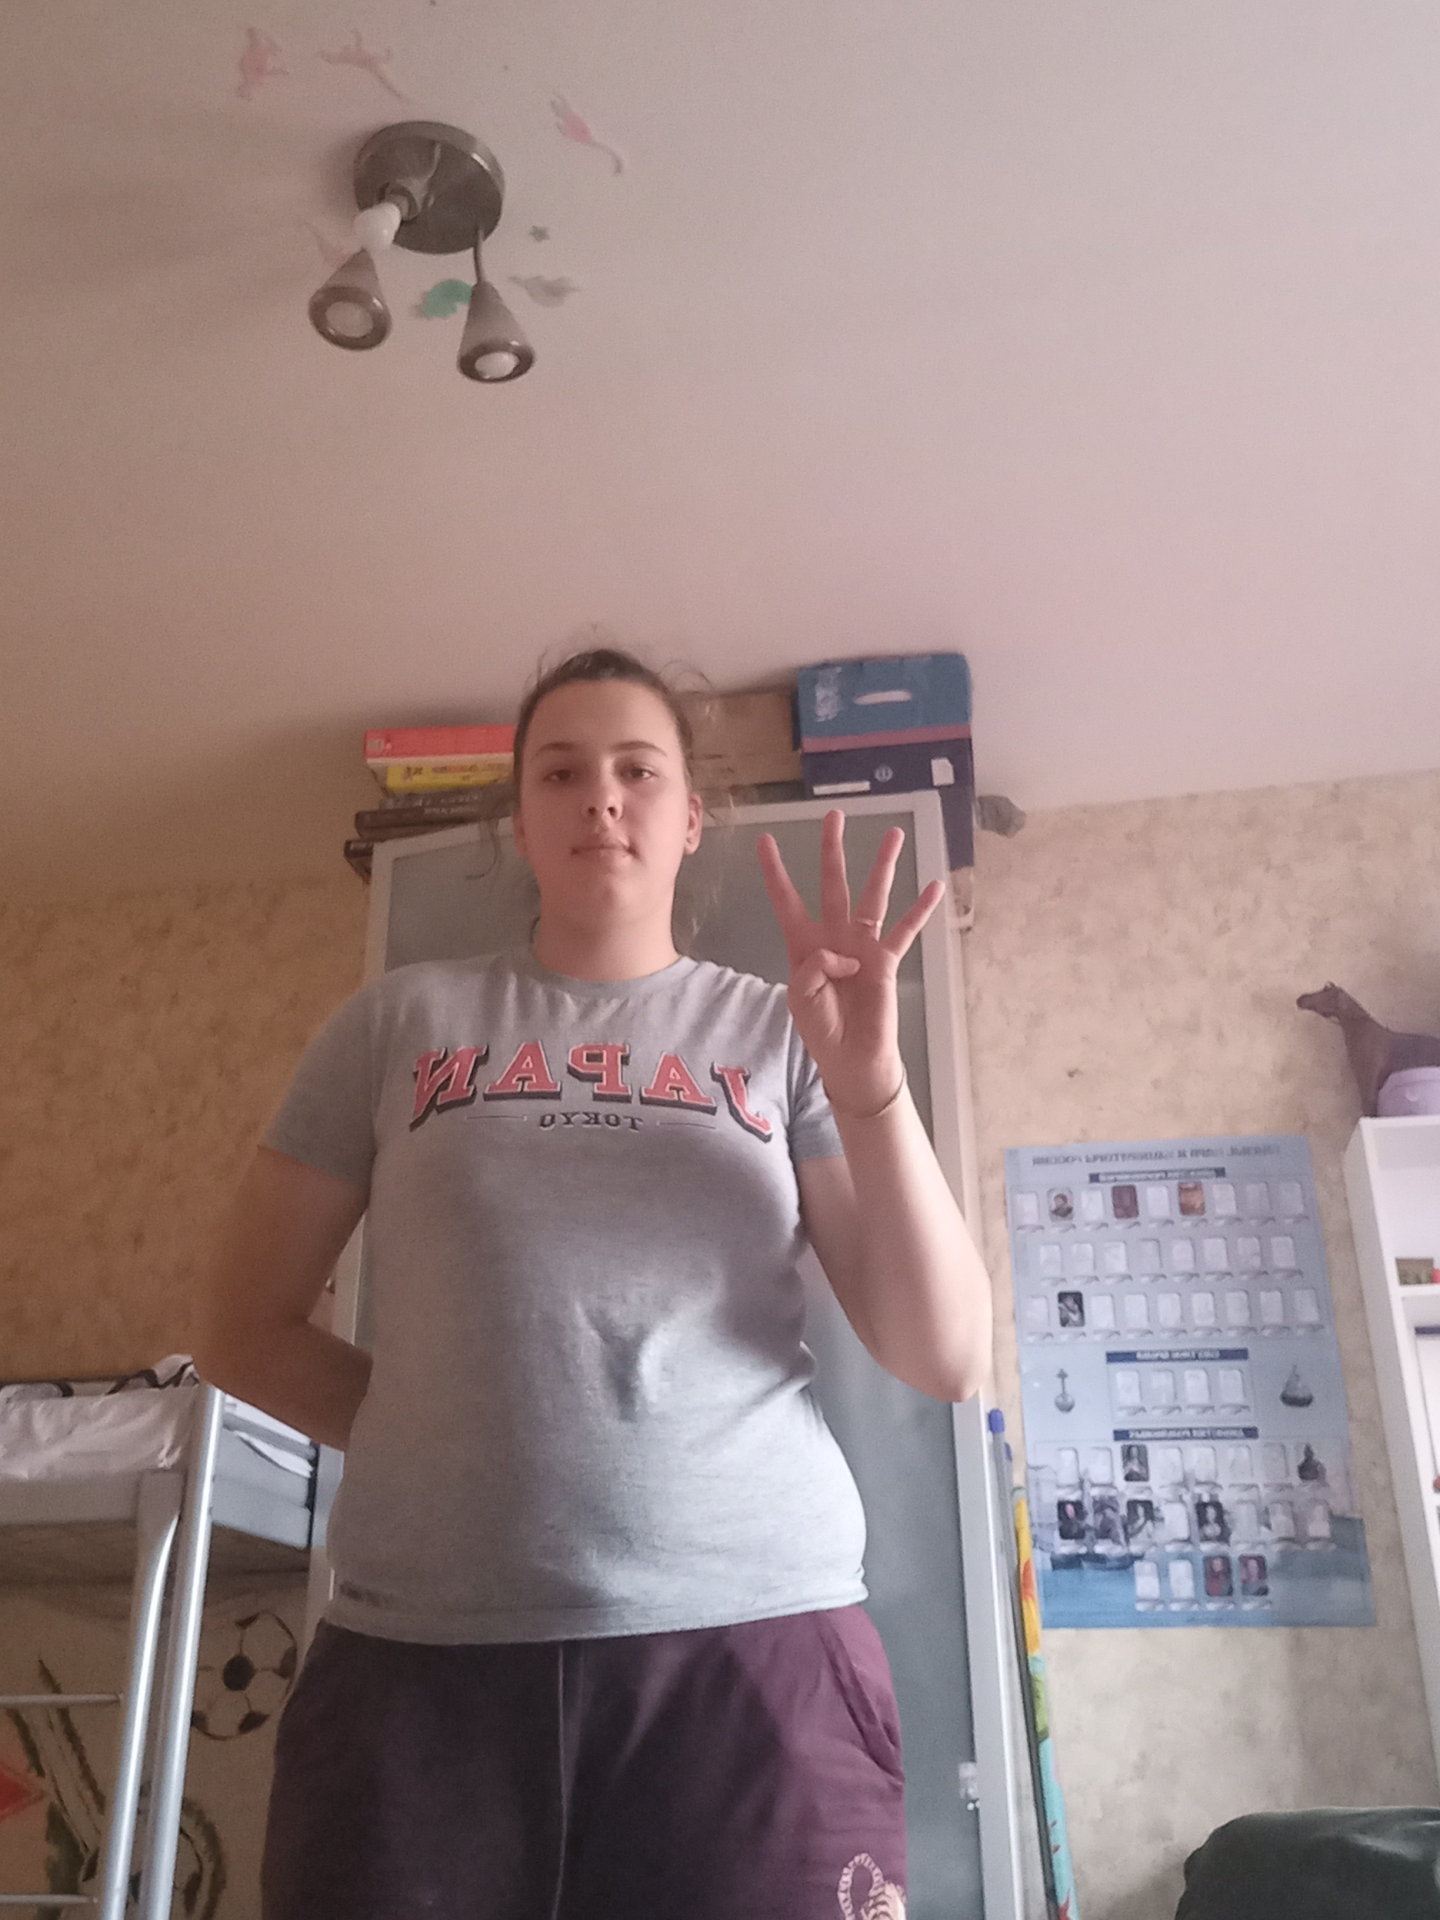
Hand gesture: four